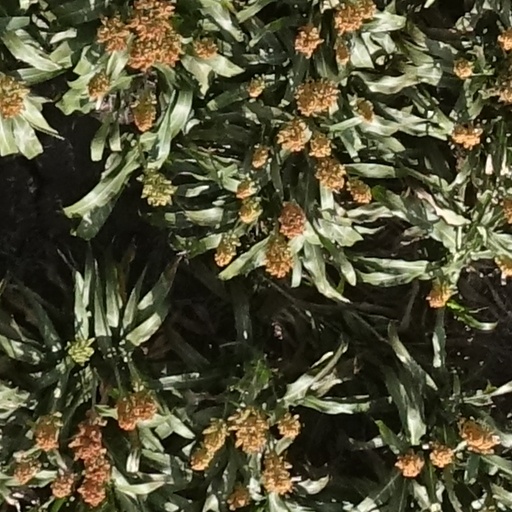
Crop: sorghum